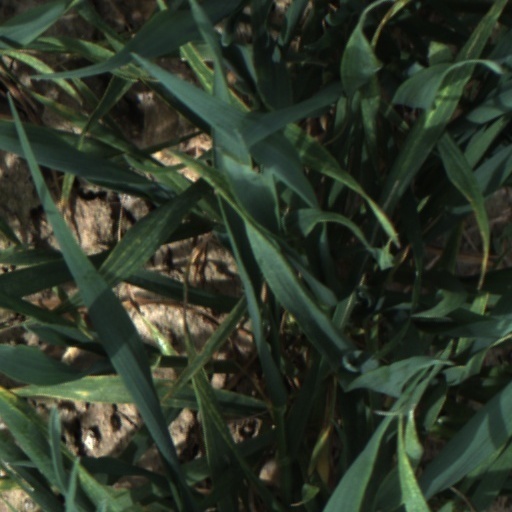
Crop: wheat